Dot matrix printing

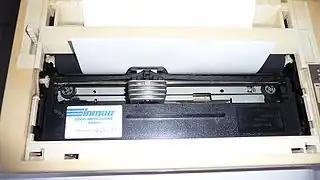
Epson VP-500 Printer with its cover removed

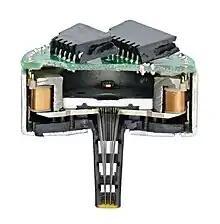
Tally Genicom T2240, 24-Pin printer head cross section. This print head has 24 solenoids at the top arranged radially inside a circular casing. Each solenoid is connected to a lever, which is connected to a long rod, which acts as a pin at the bottom of the print head.

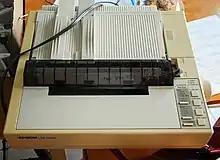
Epson LQ 850

Dot matrix printing uses a print head that moves back-and-forth, or in an up-and-down motion, on the page and prints by impact, striking an ink-soaked cloth ribbon against the paper, much like the print mechanism on a typewriter. However, unlike a typewriter or daisy wheel printer, letters are drawn out of a dot matrix, and thus, varied fonts and arbitrary graphics can be produced.